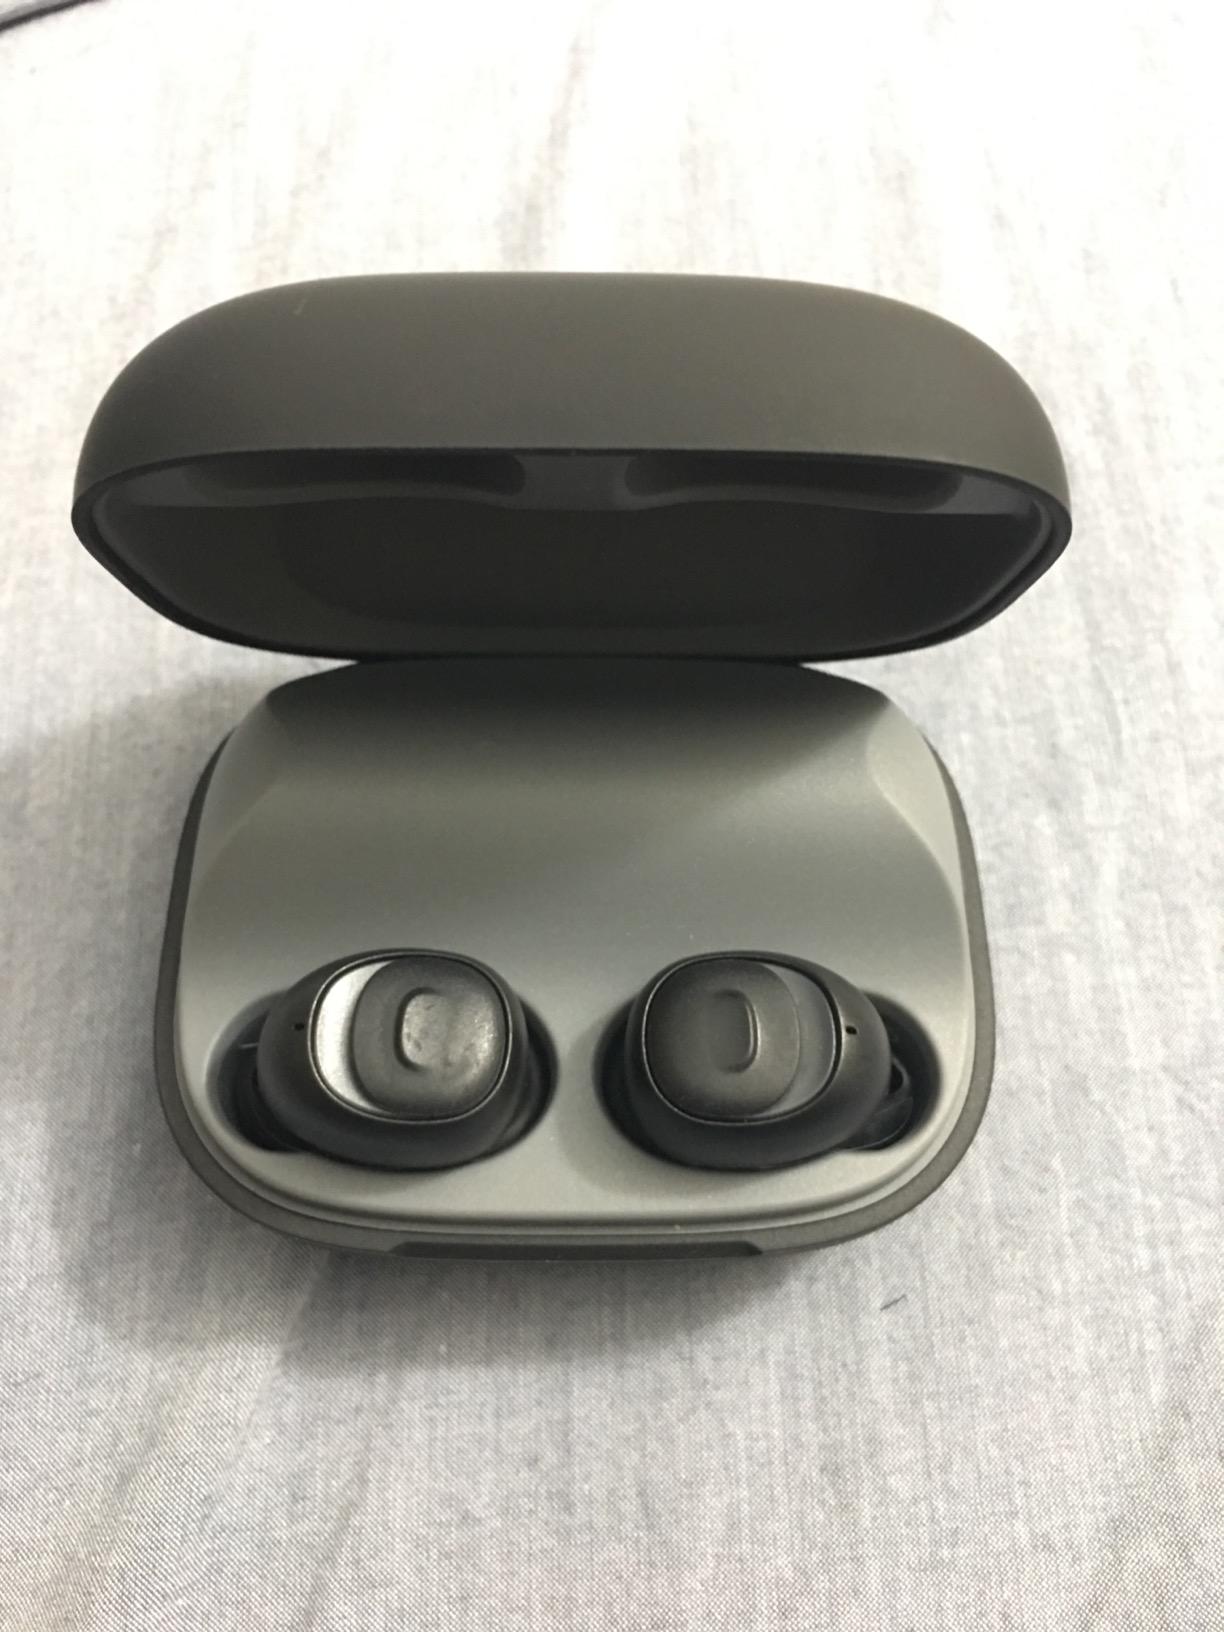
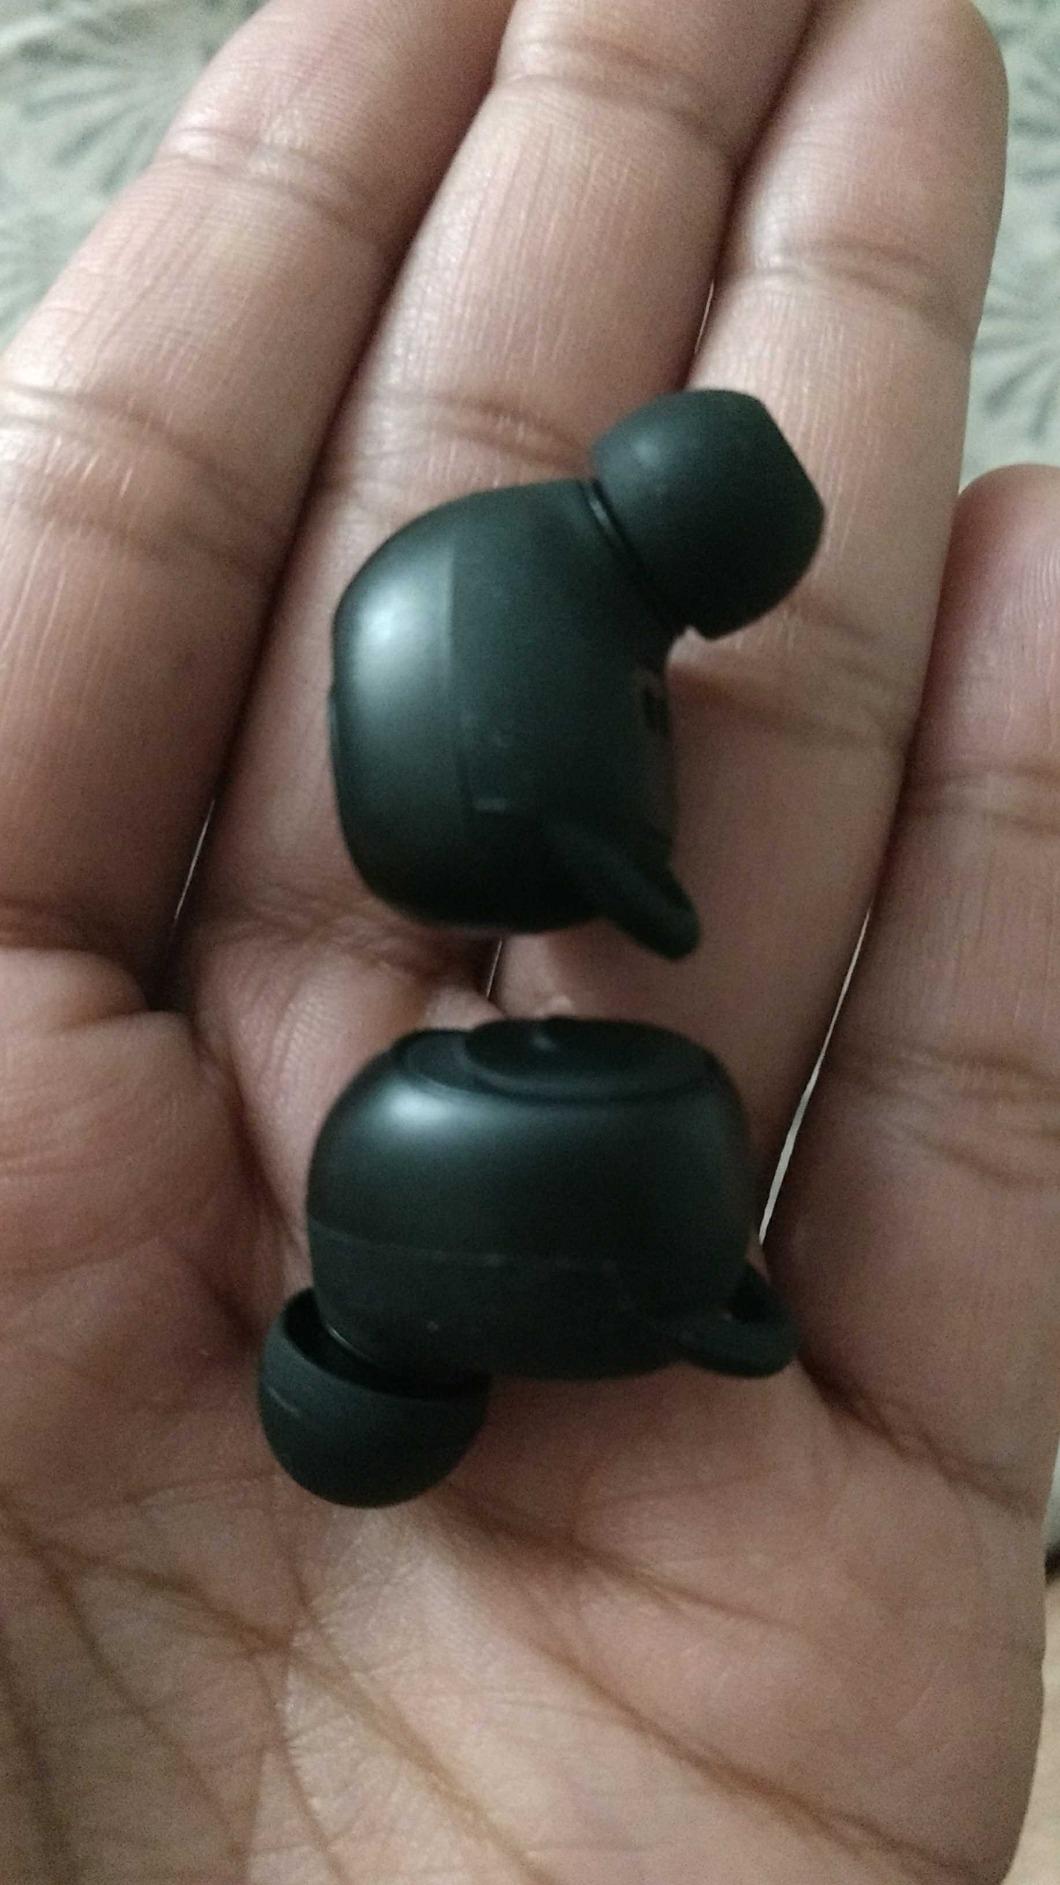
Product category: earbuds
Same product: yes